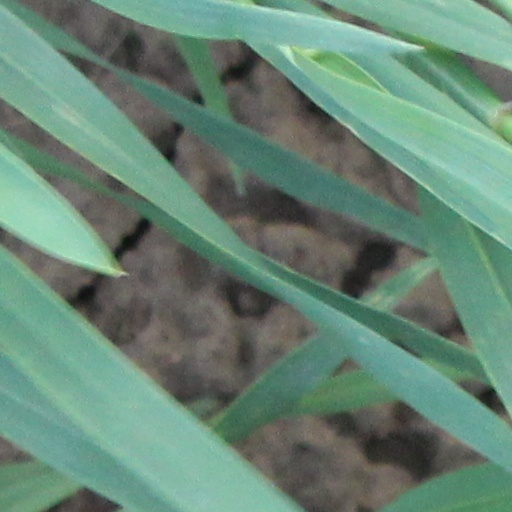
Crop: wheat